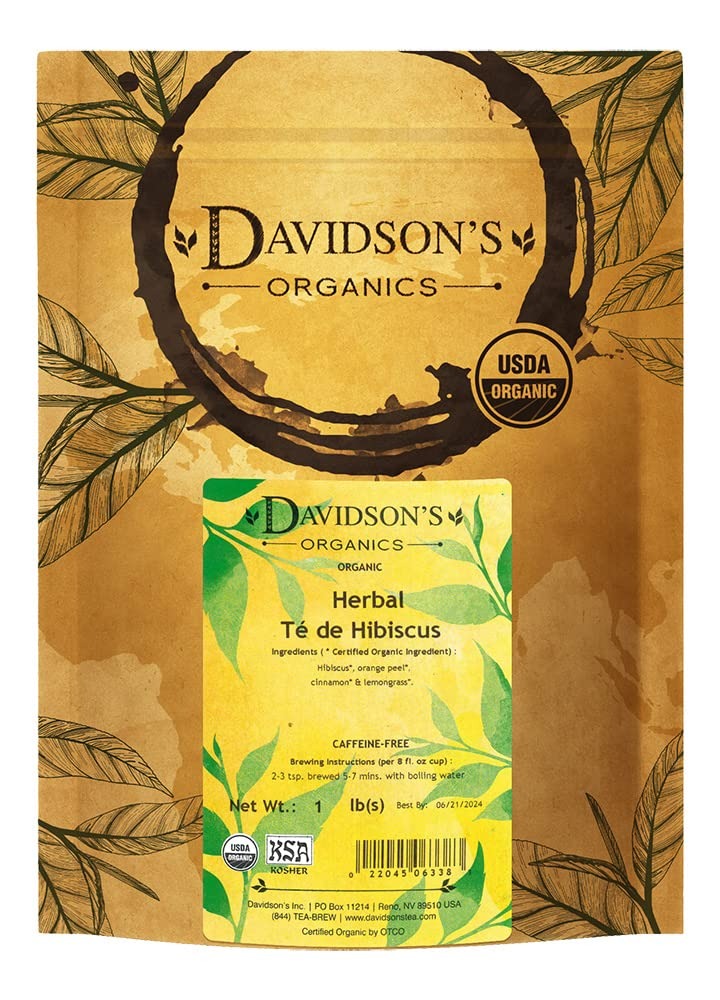
Item Name: Davidson's Organics, Herbal Te de Hibiscus, Loose Leaf Tea, 16-Ounce Bag
Bullet Point 1: Herbal Te de Hibiscus (Loose Leaf) is a traditional, Latin blend that combines citrus and cinnamon spice with a base of tart hibiscus. Davidson's Herbal Te de Hibiscus (Loose Leaf) is a rich, ruby brew with a foral citrus base and a sweet finish.
Bullet Point 2: LEAF TO CUP: From our farms in India to your family, Davidson’s Organics is a vertically integrated provider of premium teas at affordable prices. We grow, import, blend, package, and sell - overseeing the entire journey of our tea from the leaf cuttings to the infusion in your cup.
Bullet Point 3: ALWAYS ORGANIC: Davidson’s Organics is a 3rd generation organic tea grower delivering on its promise of providing top-notch USDA certified organic teas. Our teas are grown non-GMO & free from harmful chemicals and pesticides. We are responsibly sourced and sustainably farmed. We believe in the holistic health of our farms, farmers, plants & animals.
Bullet Point 4: A CUP OF WELLNESS: Davidson’s offers a diverse selection of tea blends for the most discerning palates. From loose leaves to tea bags & iced, and from ayurvedic to herbal, our organic teas deliver the perfect pick me up or a restful respite. Enjoy our balanced tea blends for optimal health and sipping pleasure.
Bullet Point 5: TRUST OUR TEA: Davidson's Organics was the first purveyor of fine organic teas. Since 1976, we’ve worked tirelessly to develop blends that are true reflections of their names, while being committed to sourcing healthy ingredients grown by generations of skilled small farmers. Enjoy Davidson's Organics, the organic tea that sets the standards for the highest quality.
Value: 1.0
Unit: pound

Price: 26.92